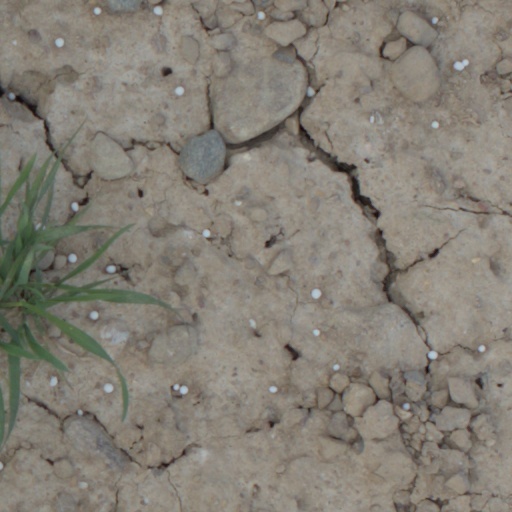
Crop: wheat